Millennials

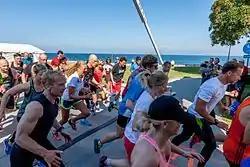
An annual jogging event in Sweden (2015)

As of the mid-2010s, the United States is one of the few developed countries that does "not" have a top-heavy population pyramid. In fact, as of 2016, the median age of the U.S. population was younger than that of all other rich nations except Australia, New Zealand, Cyprus, Ireland, and Iceland, whose combined population is only a fraction of the United States. This is because American baby boomers had a higher fertility rate compared to their counterparts from much of the developed world. Canada, Germany, Italy, Japan, and South Korea are all aging rapidly by comparison because their millennials are smaller in number than their parents. This demographic reality puts the United States at an advantage compared to many other major economies as the millennials reach middle age: the nation will still have a significant number of consumers, investors, and taxpayers.